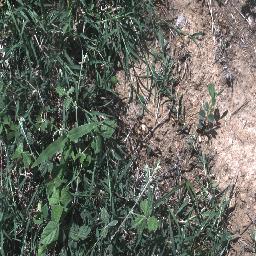
Label: negative